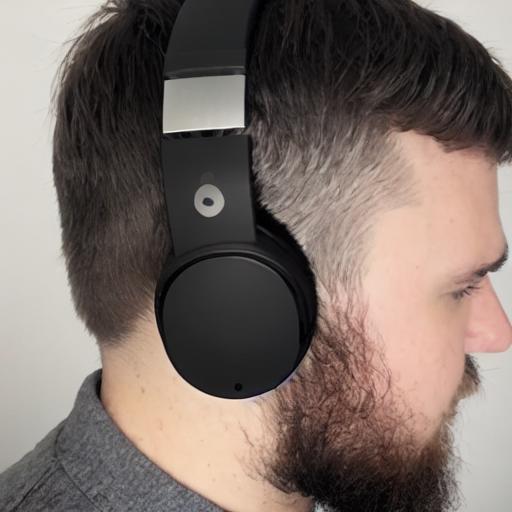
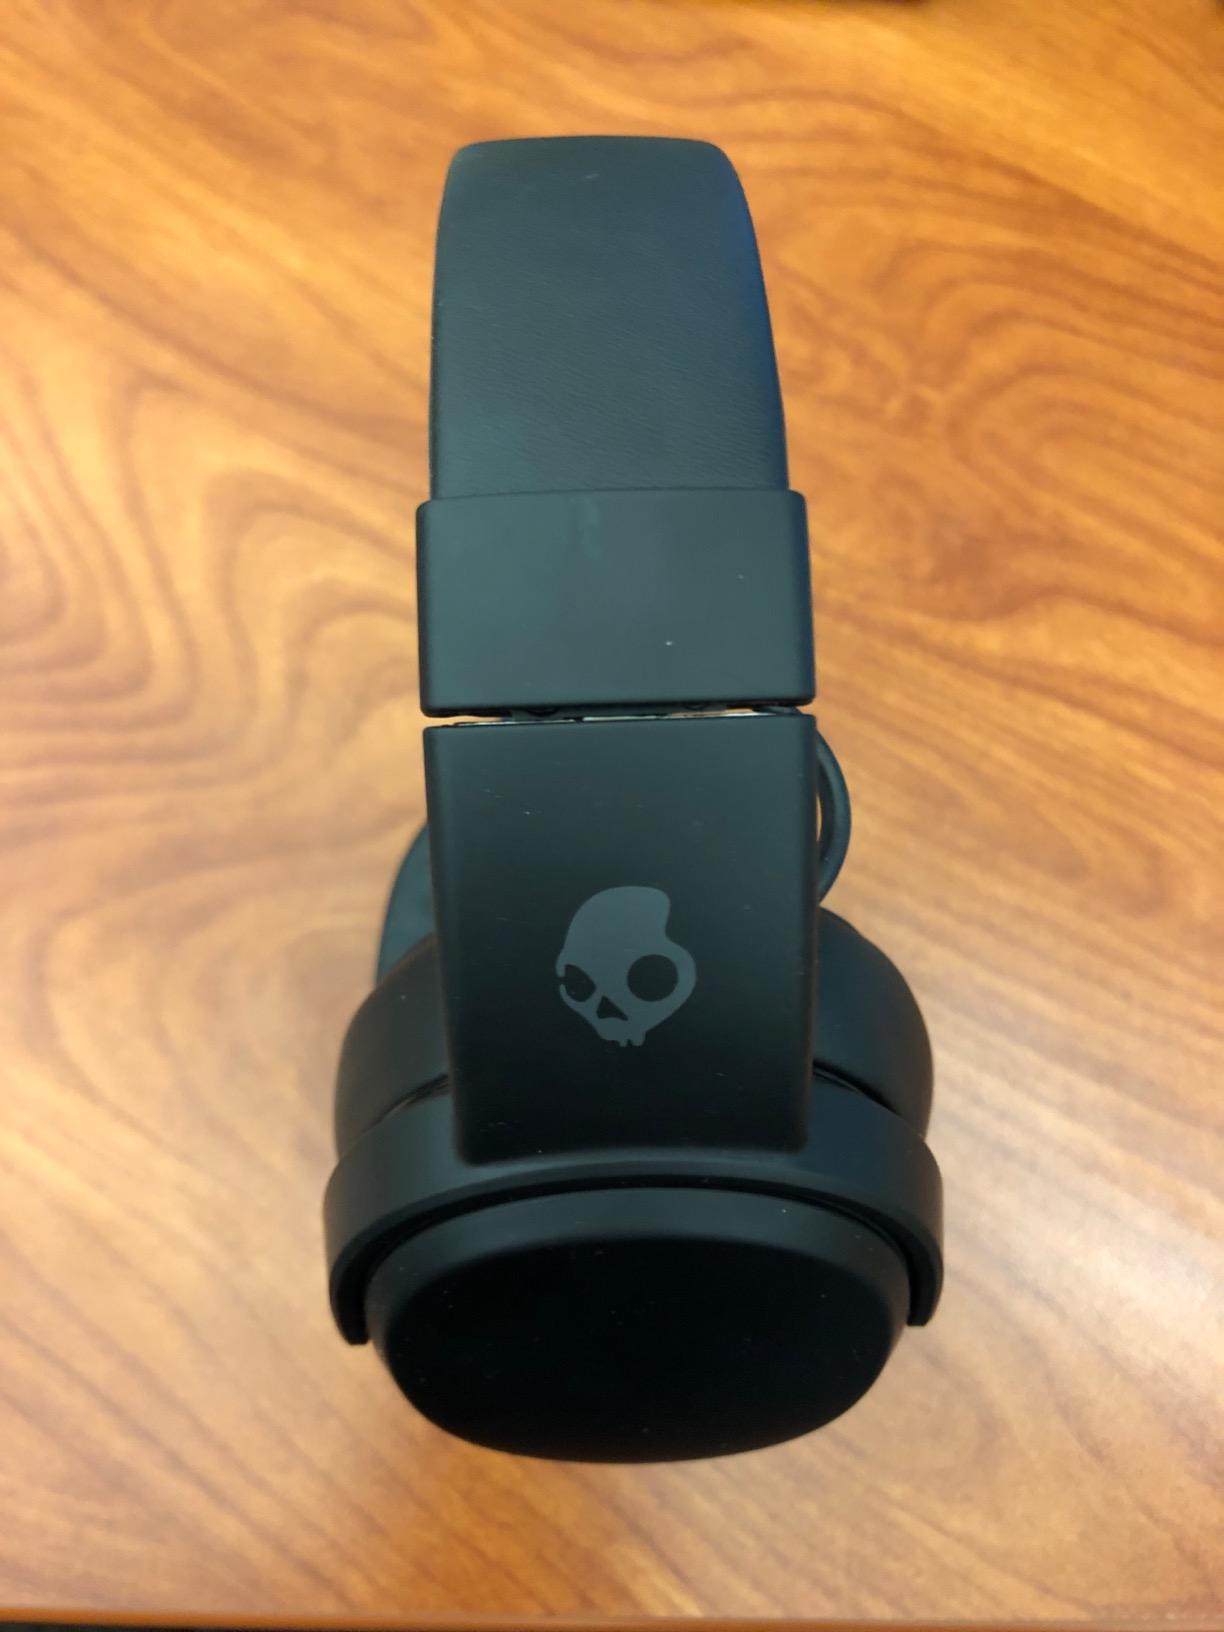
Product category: headphones
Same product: no